23rd Air Division (United States)

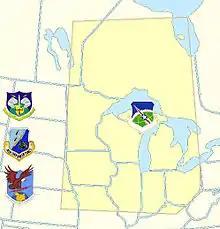
23rd Air Division ADC/TAC/NORAD Region AOR 1969-1979

The Division was activated at Duluth International Airport in November 1969, replacing the 29th Air Division in an Aerospace Defense Command (ADCOM) realignment and re-organization of assets. Assigned additional designations of 23rd CONAD Region and 23rd NORAD Region upon activation with reporting to the NORAD Combat Operations Center at the Cheyenne Mountain Complex, Colorado.